Mongaku

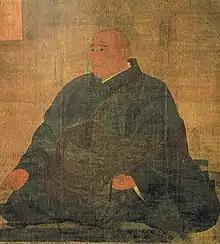
Portrait of Mongaku (Tokyo National Museum)

Mongaku (文覚) was a Japanese samurai and Shingon Buddhist priest of the late Heian and early Kamakura period. He was a close associate of shogun Minamoto no Yoritomo, having contributed to the declaration of the Genpei War. Myōe was the disciple of his disciple Jōkaku. His secular name, before ordination, was Endō Moritō. He is also known as Mongaku Shōnin.